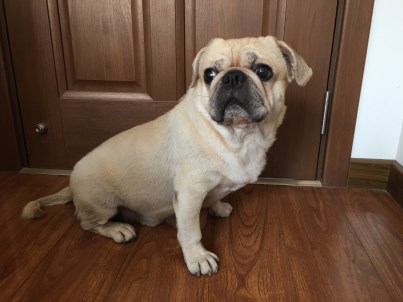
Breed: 798-n000130-pug